Fist of the North Star: The Legends of the True Savior

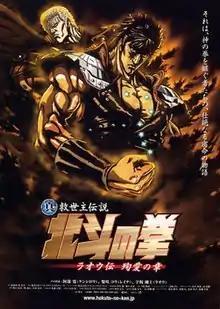
Theatrical poster for "Raō Den Jun'ai no Shō", the first installment in the series.

is a Japanese animated film series produced by TMS Entertainment and North Stars Pictures based on the manga "Fist of the North Star" written by Buronson and illustrated by Tetsuo Hara. The films are updated re-imaginings of the events depicted in the manga, and include additional details, new characters and minor alterations to some events. The series spans three theatrical films and two OVAs, each focusing on a different character from the manga. These were released in Japan during a three-year span between 2006 and 2008, culminating with the 25th anniversary of the original manga. The first film, as well as both OVAs, were distributed by Toho. A portion of the project's budget came from a trust fund established by SMBC Friend Securities, which raised over 23 billion yen.